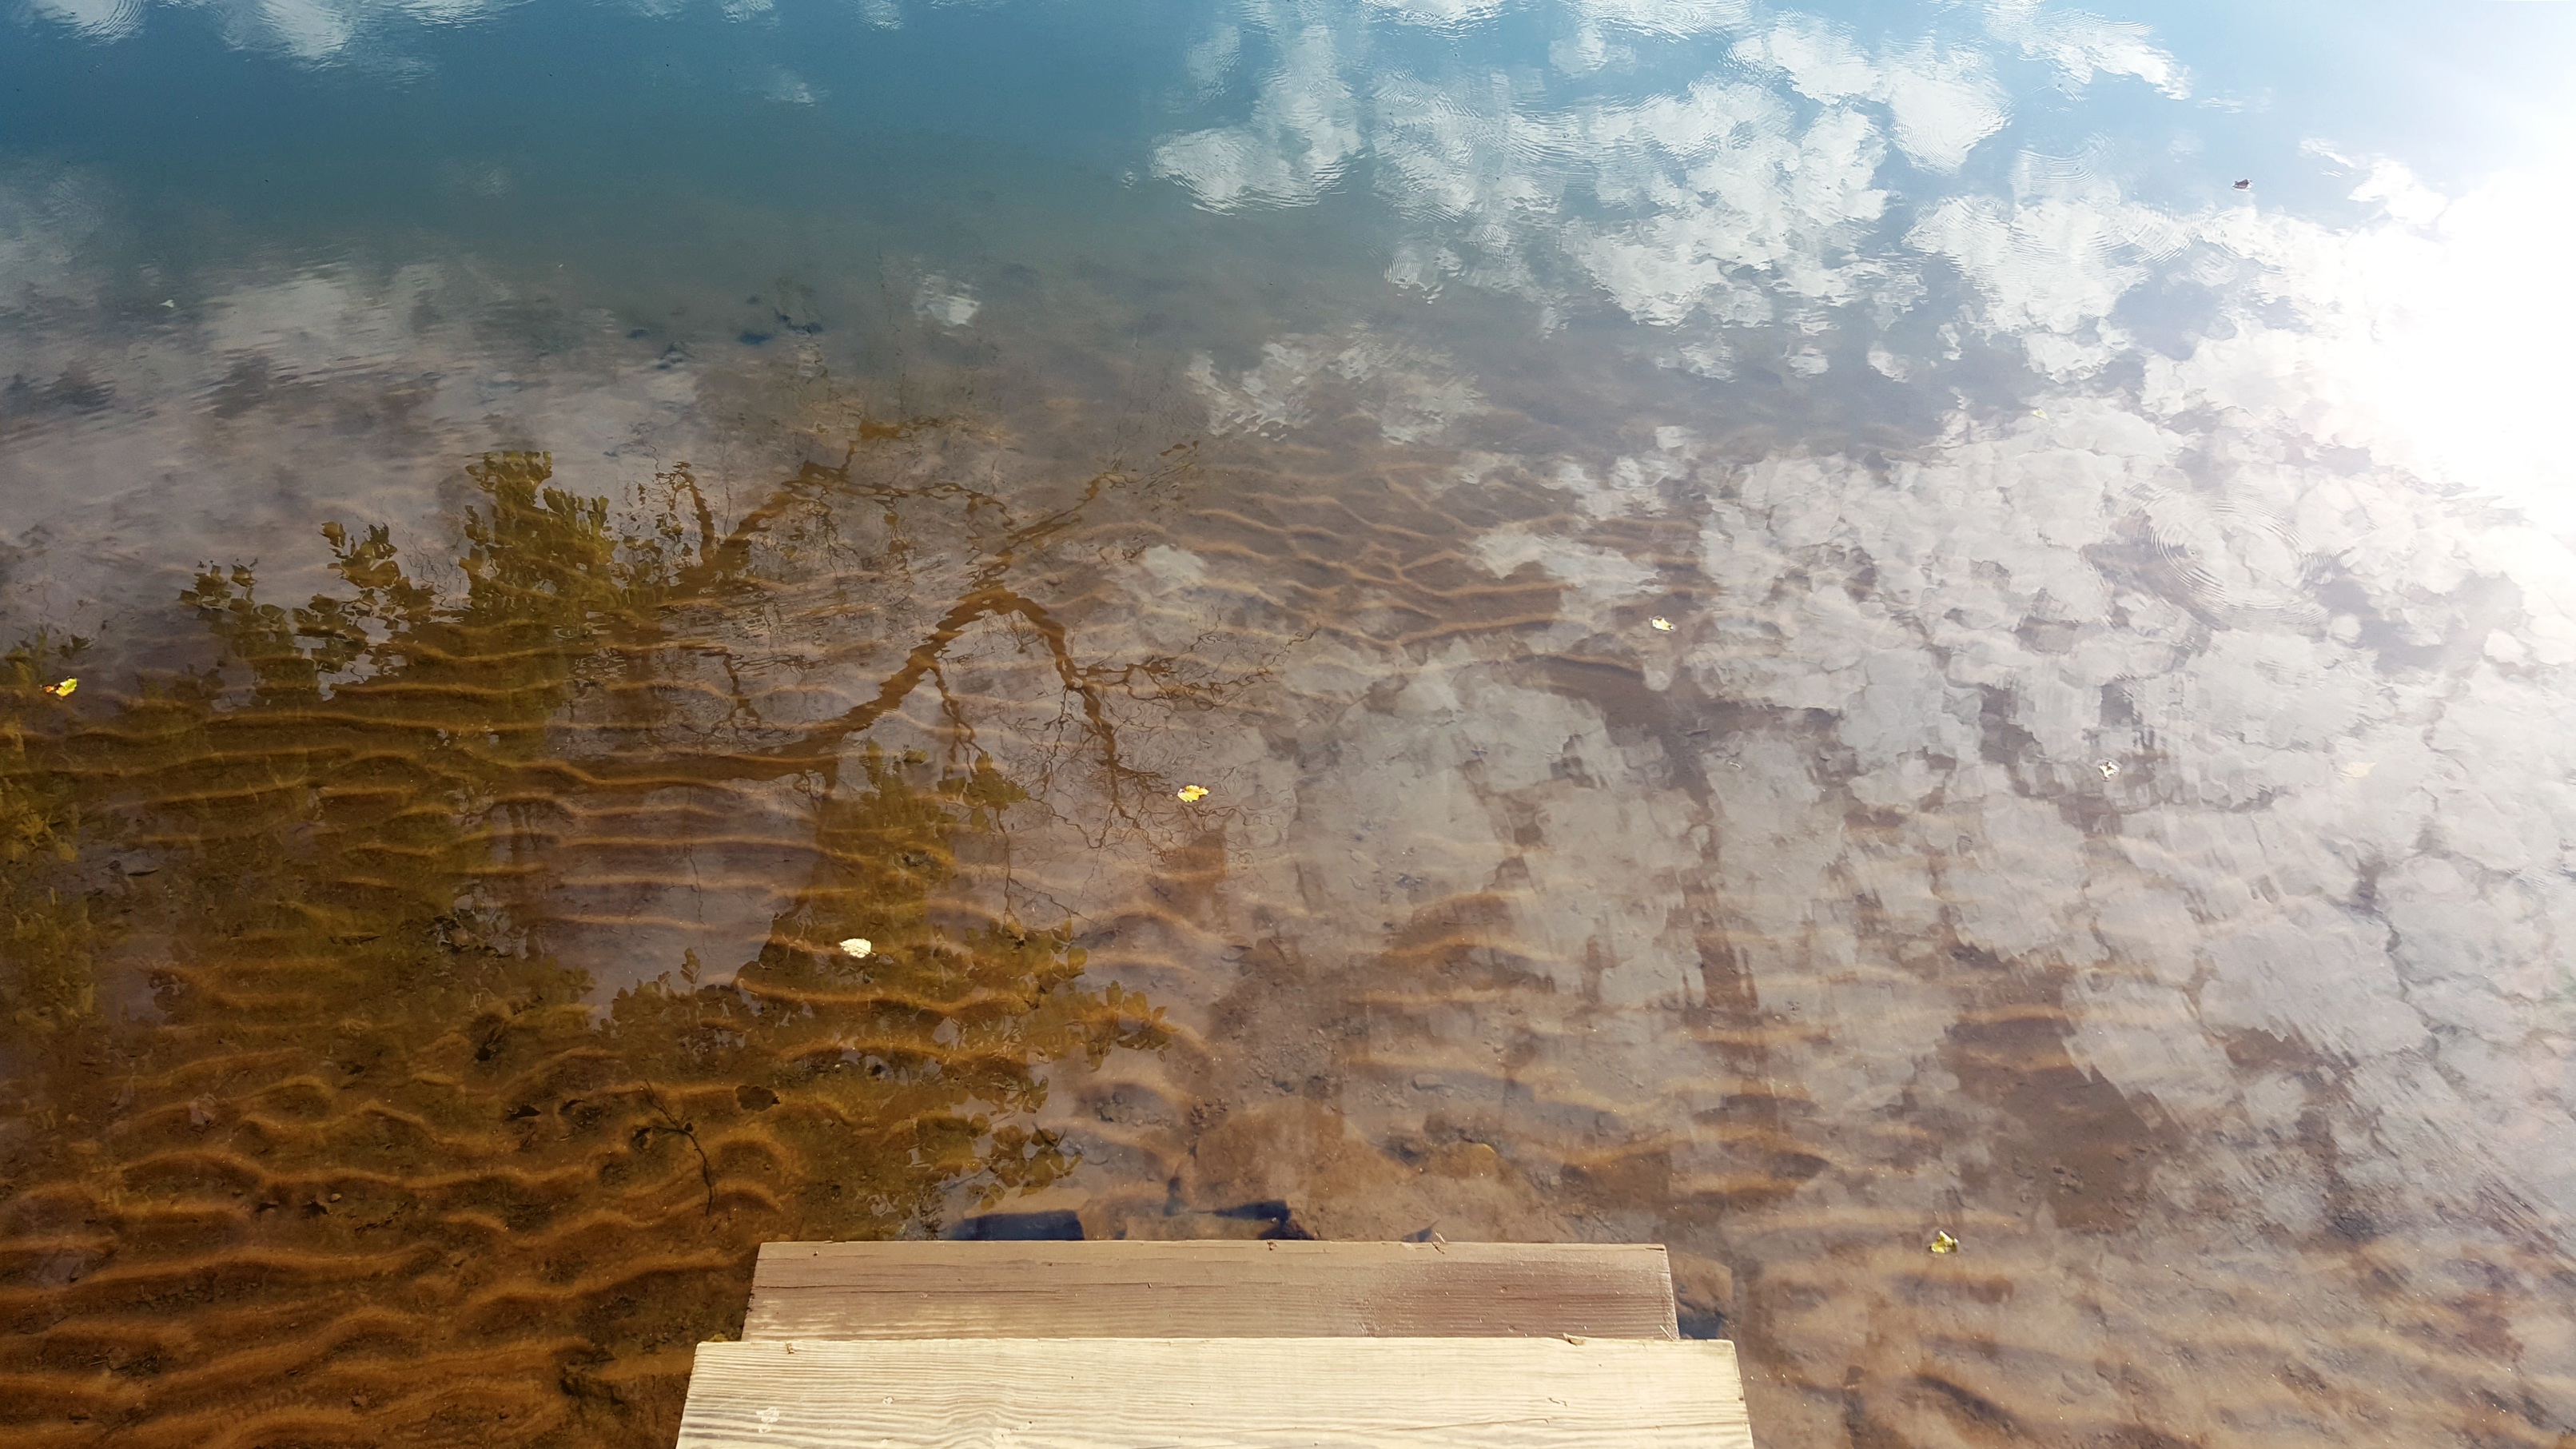
sunlight, morning, temple, ancient history